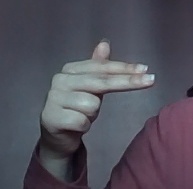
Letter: ghain